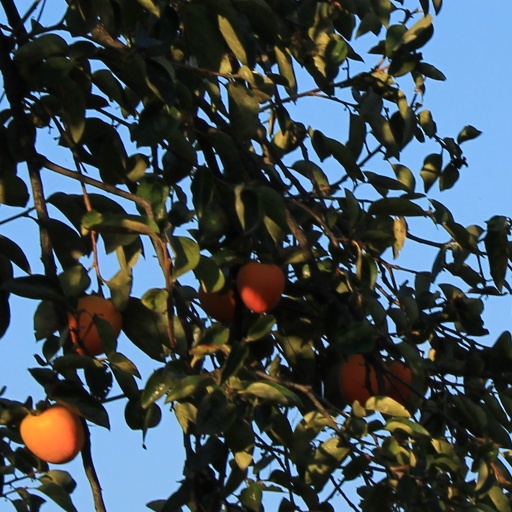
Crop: grape